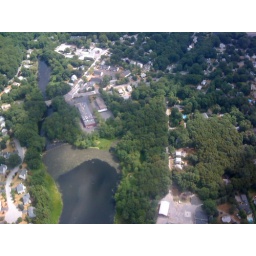
The river gets choked with algae in summer due to the excessive nutrients in the water (gotta have that green lawn!!!!)